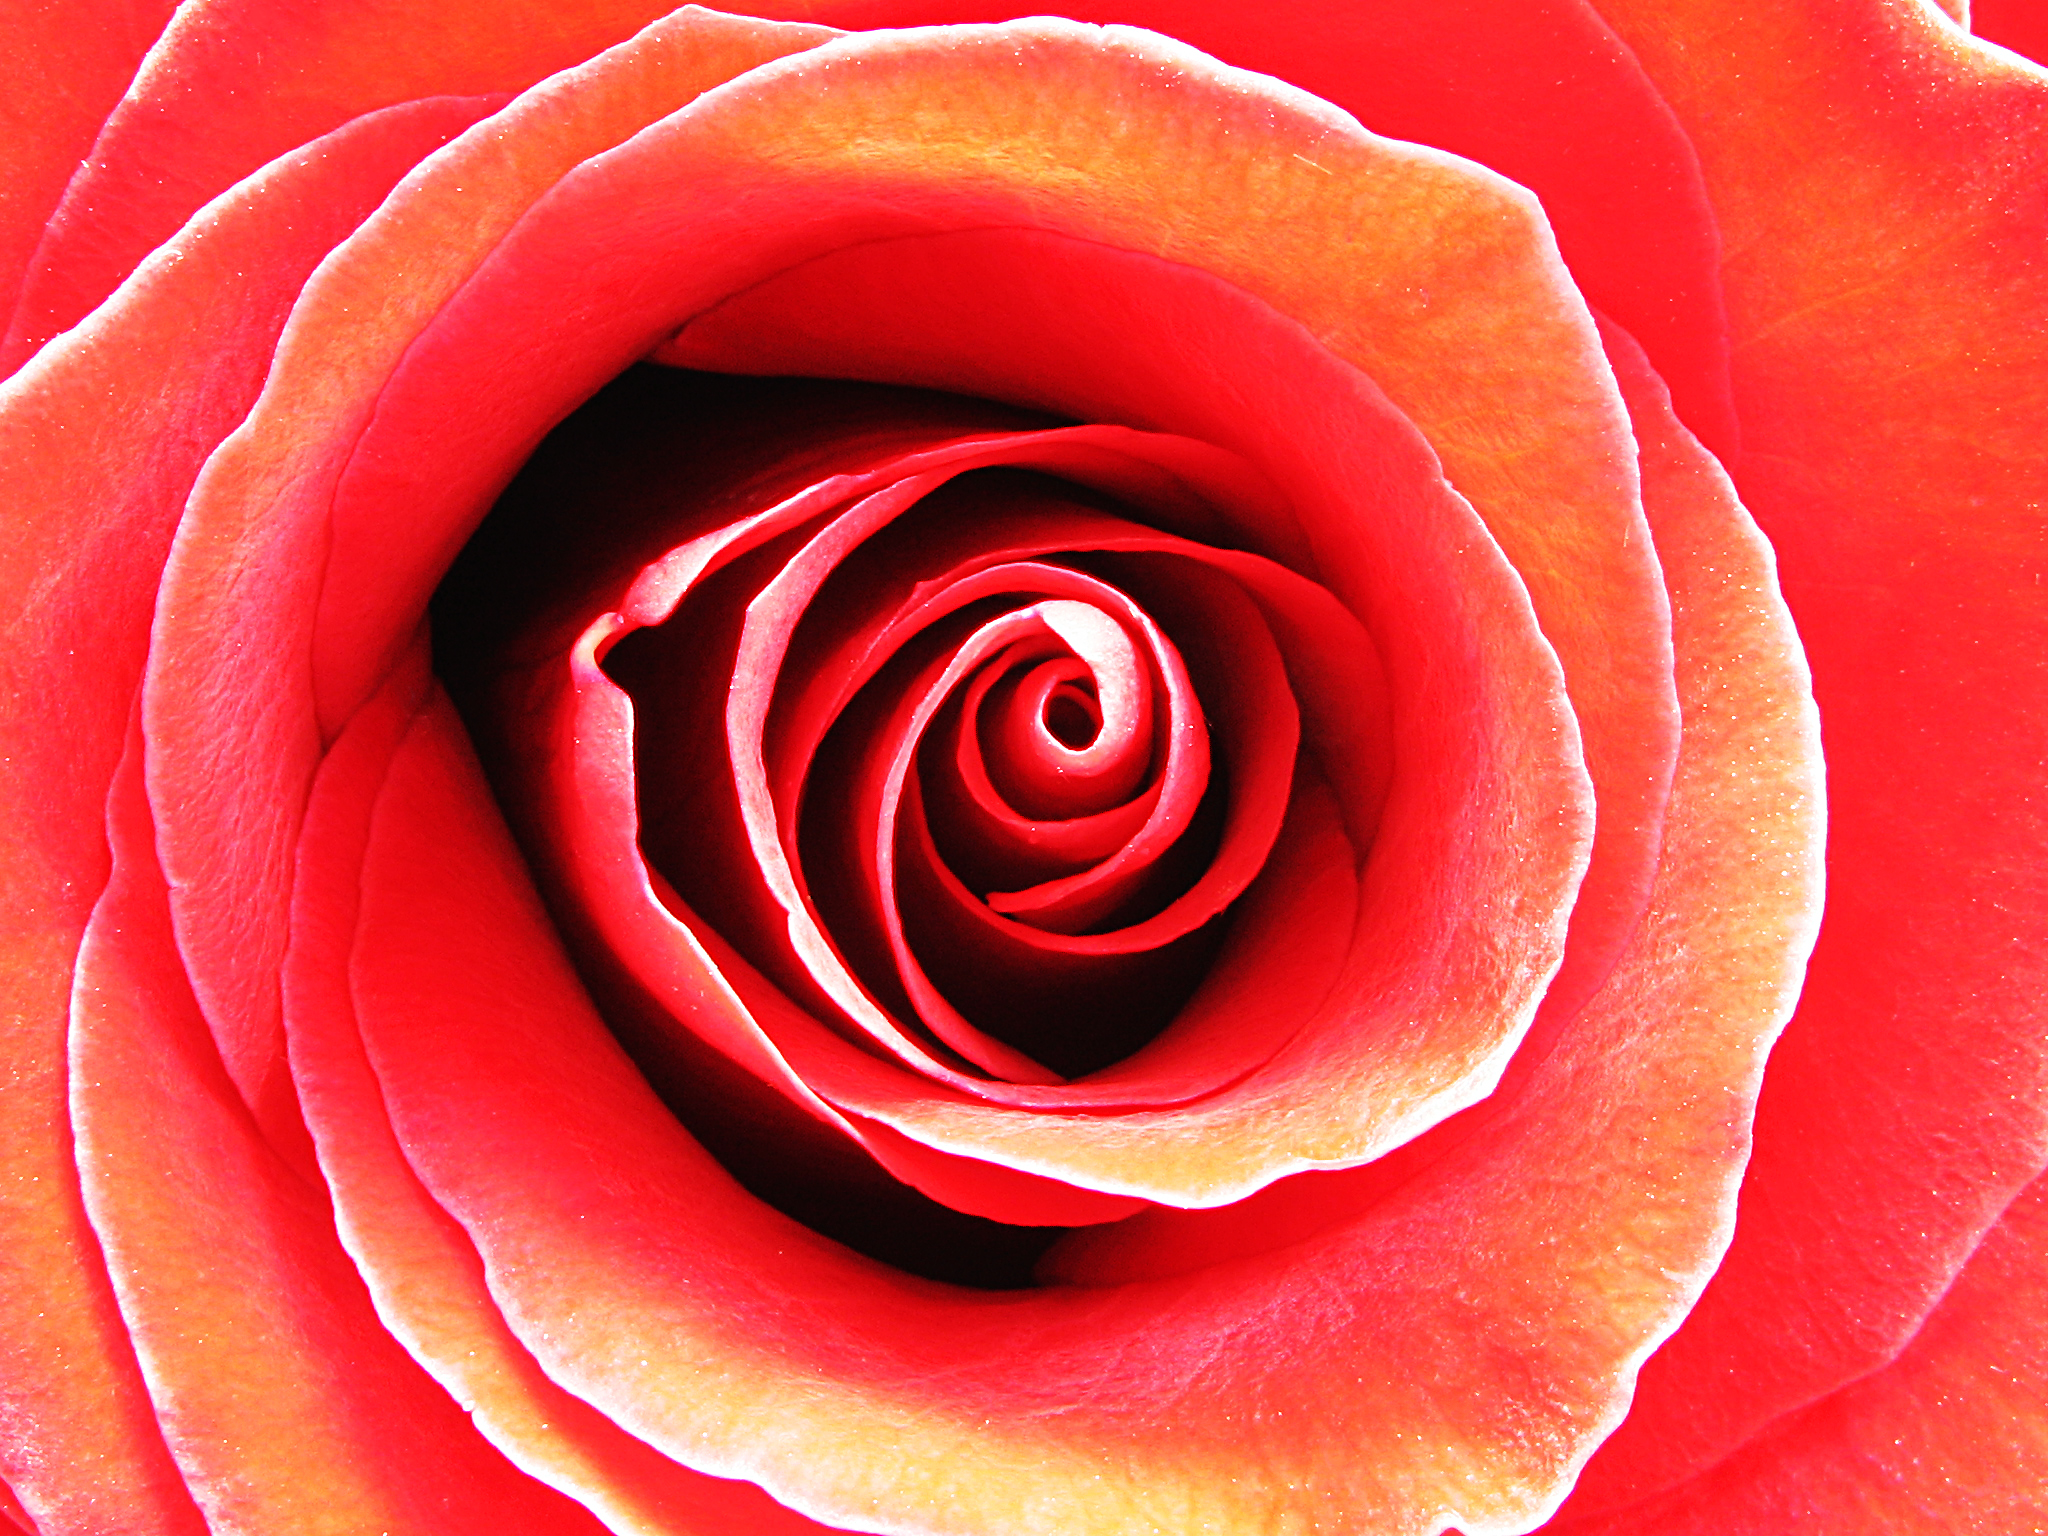
plant, flower, petal, rose, red, romantic, pink, flora, close up, petals, floribunda, macro photography, flowering plant, garden roses, rose family, plant stem, land plant